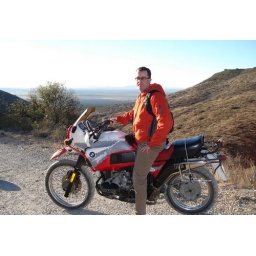
Riding a BMW GS100 on a mountain road near Mineral De Pozos, Mexico in January 2009.